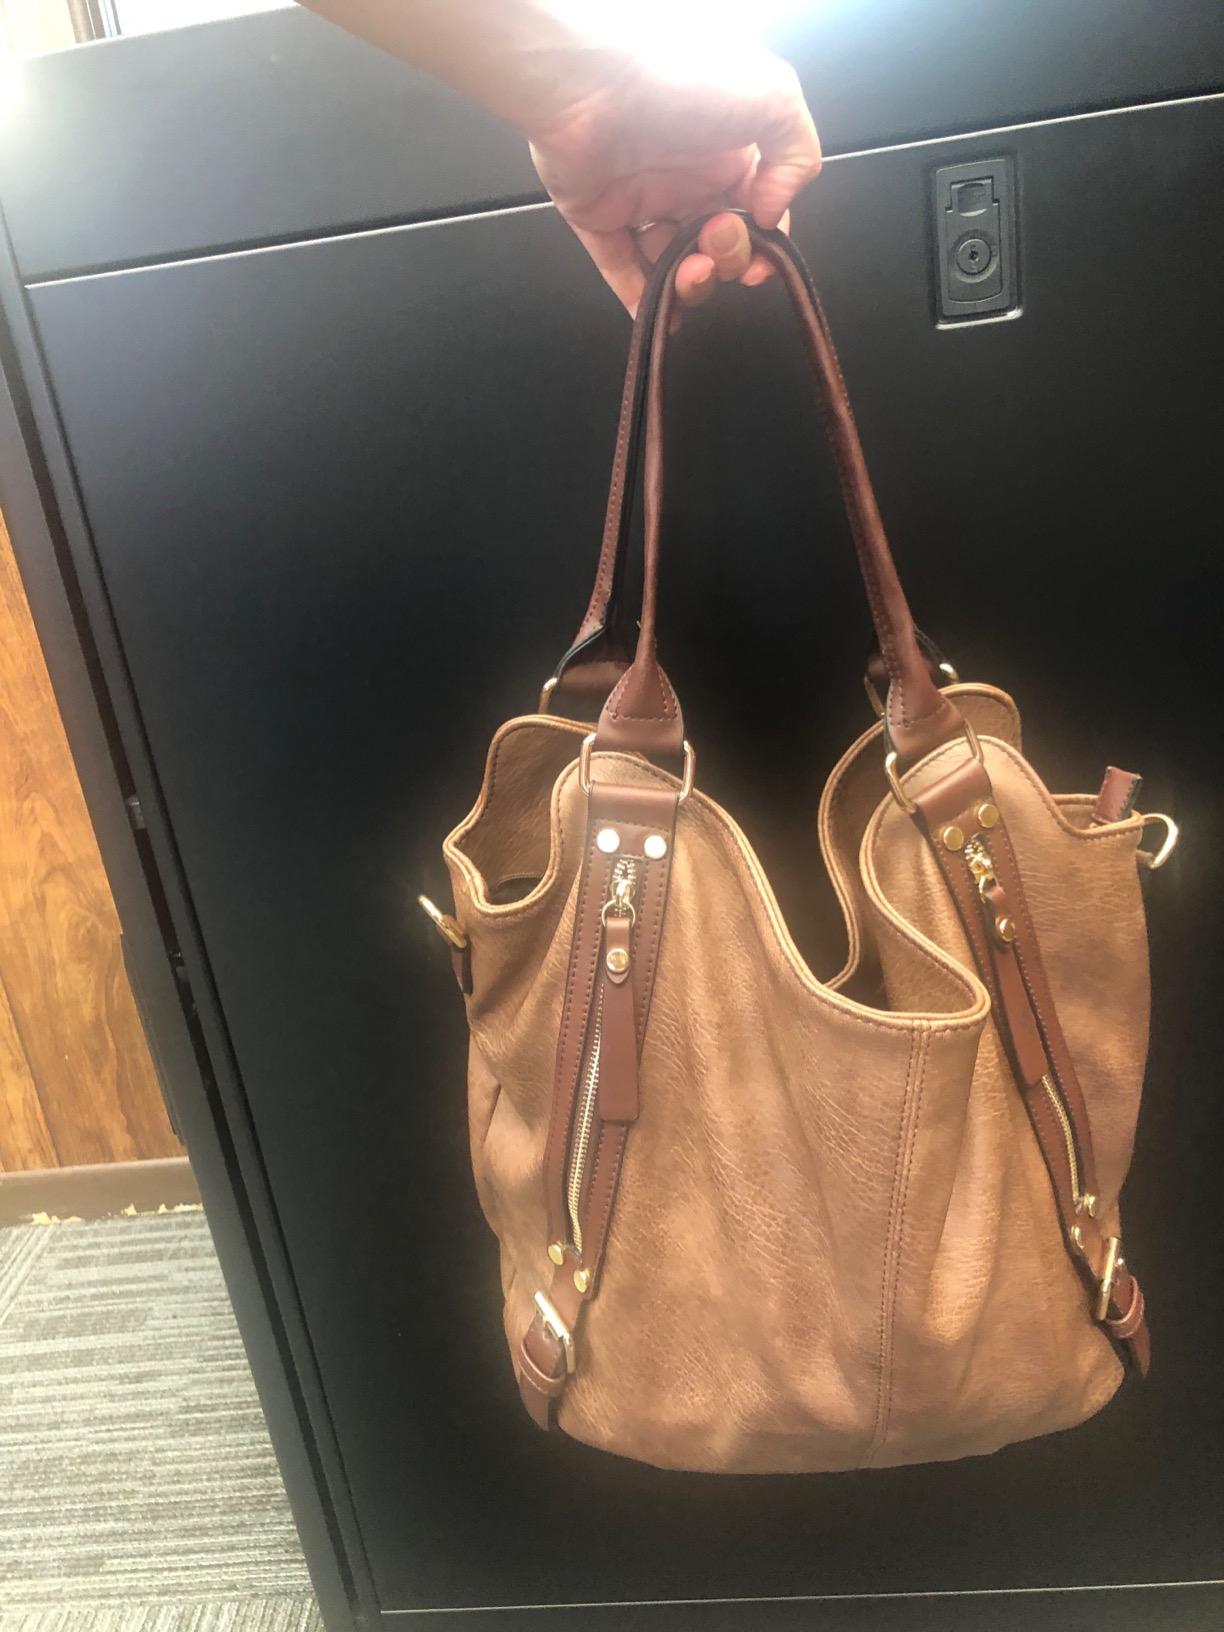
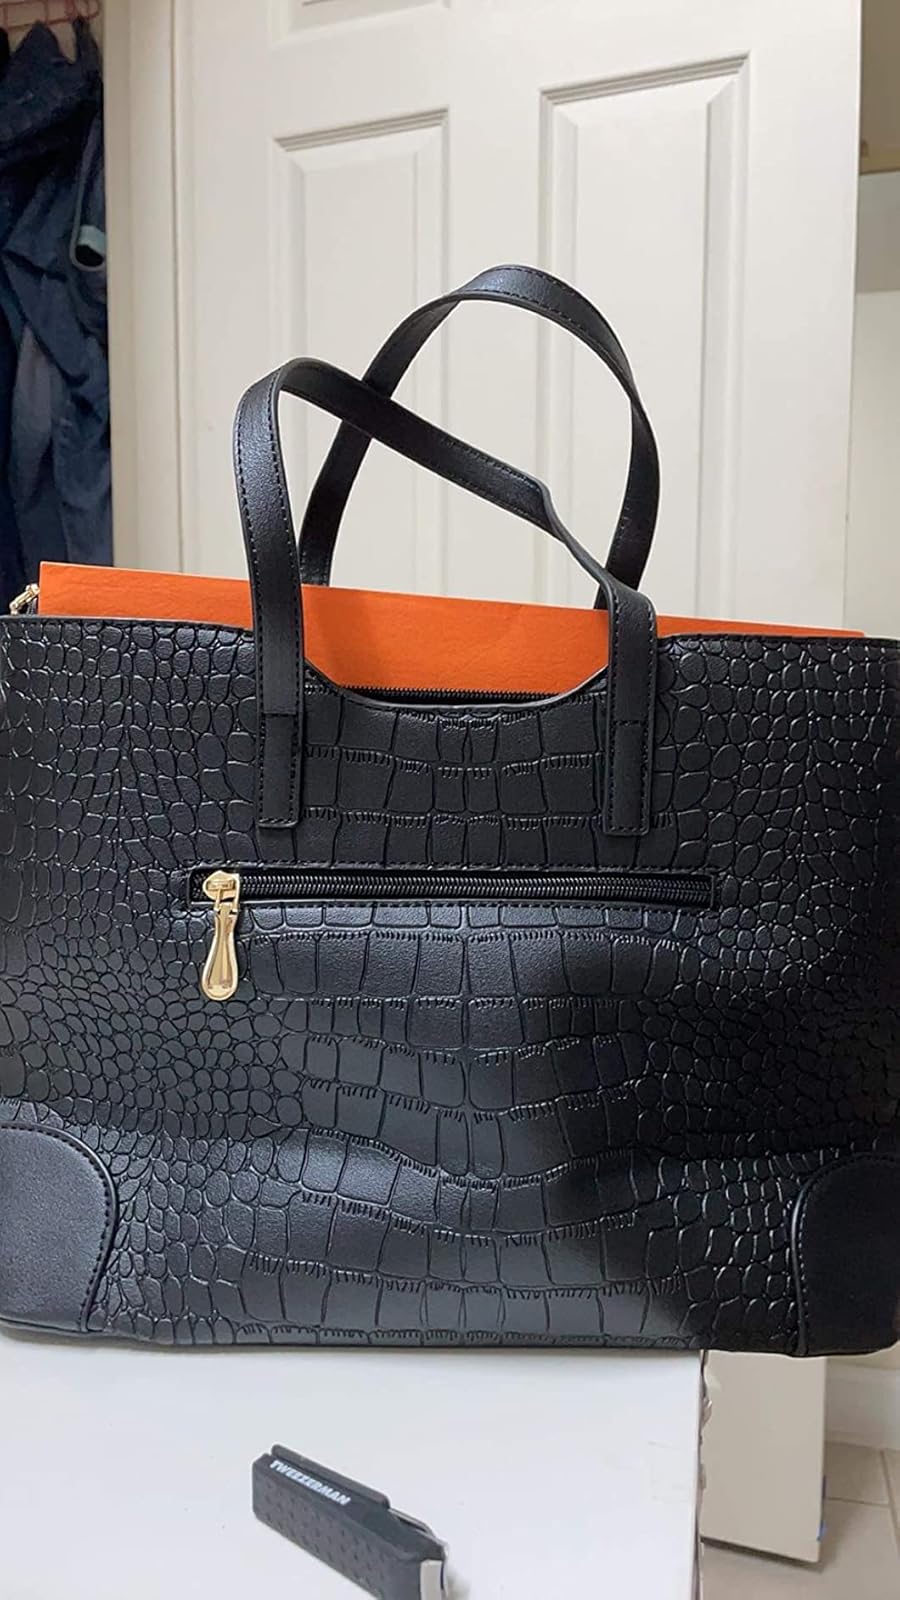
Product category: accessories_handbag
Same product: no